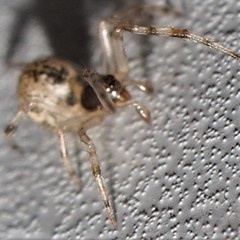
Species: Parasteatoda_tepidariorum